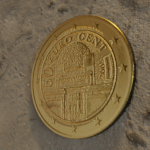
Coin value: 50cents
Country: at
Edition: standard